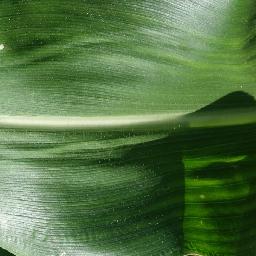
Label: Corn_(Maize)___Healthy